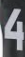
Number: 4